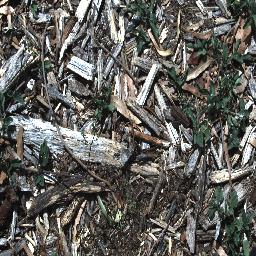
Label: negative